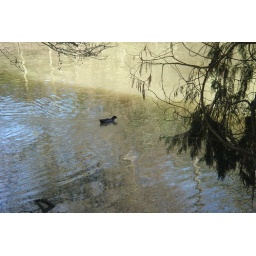
dark bird in water